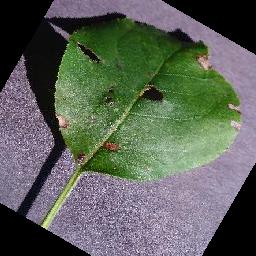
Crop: apple
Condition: black_rot